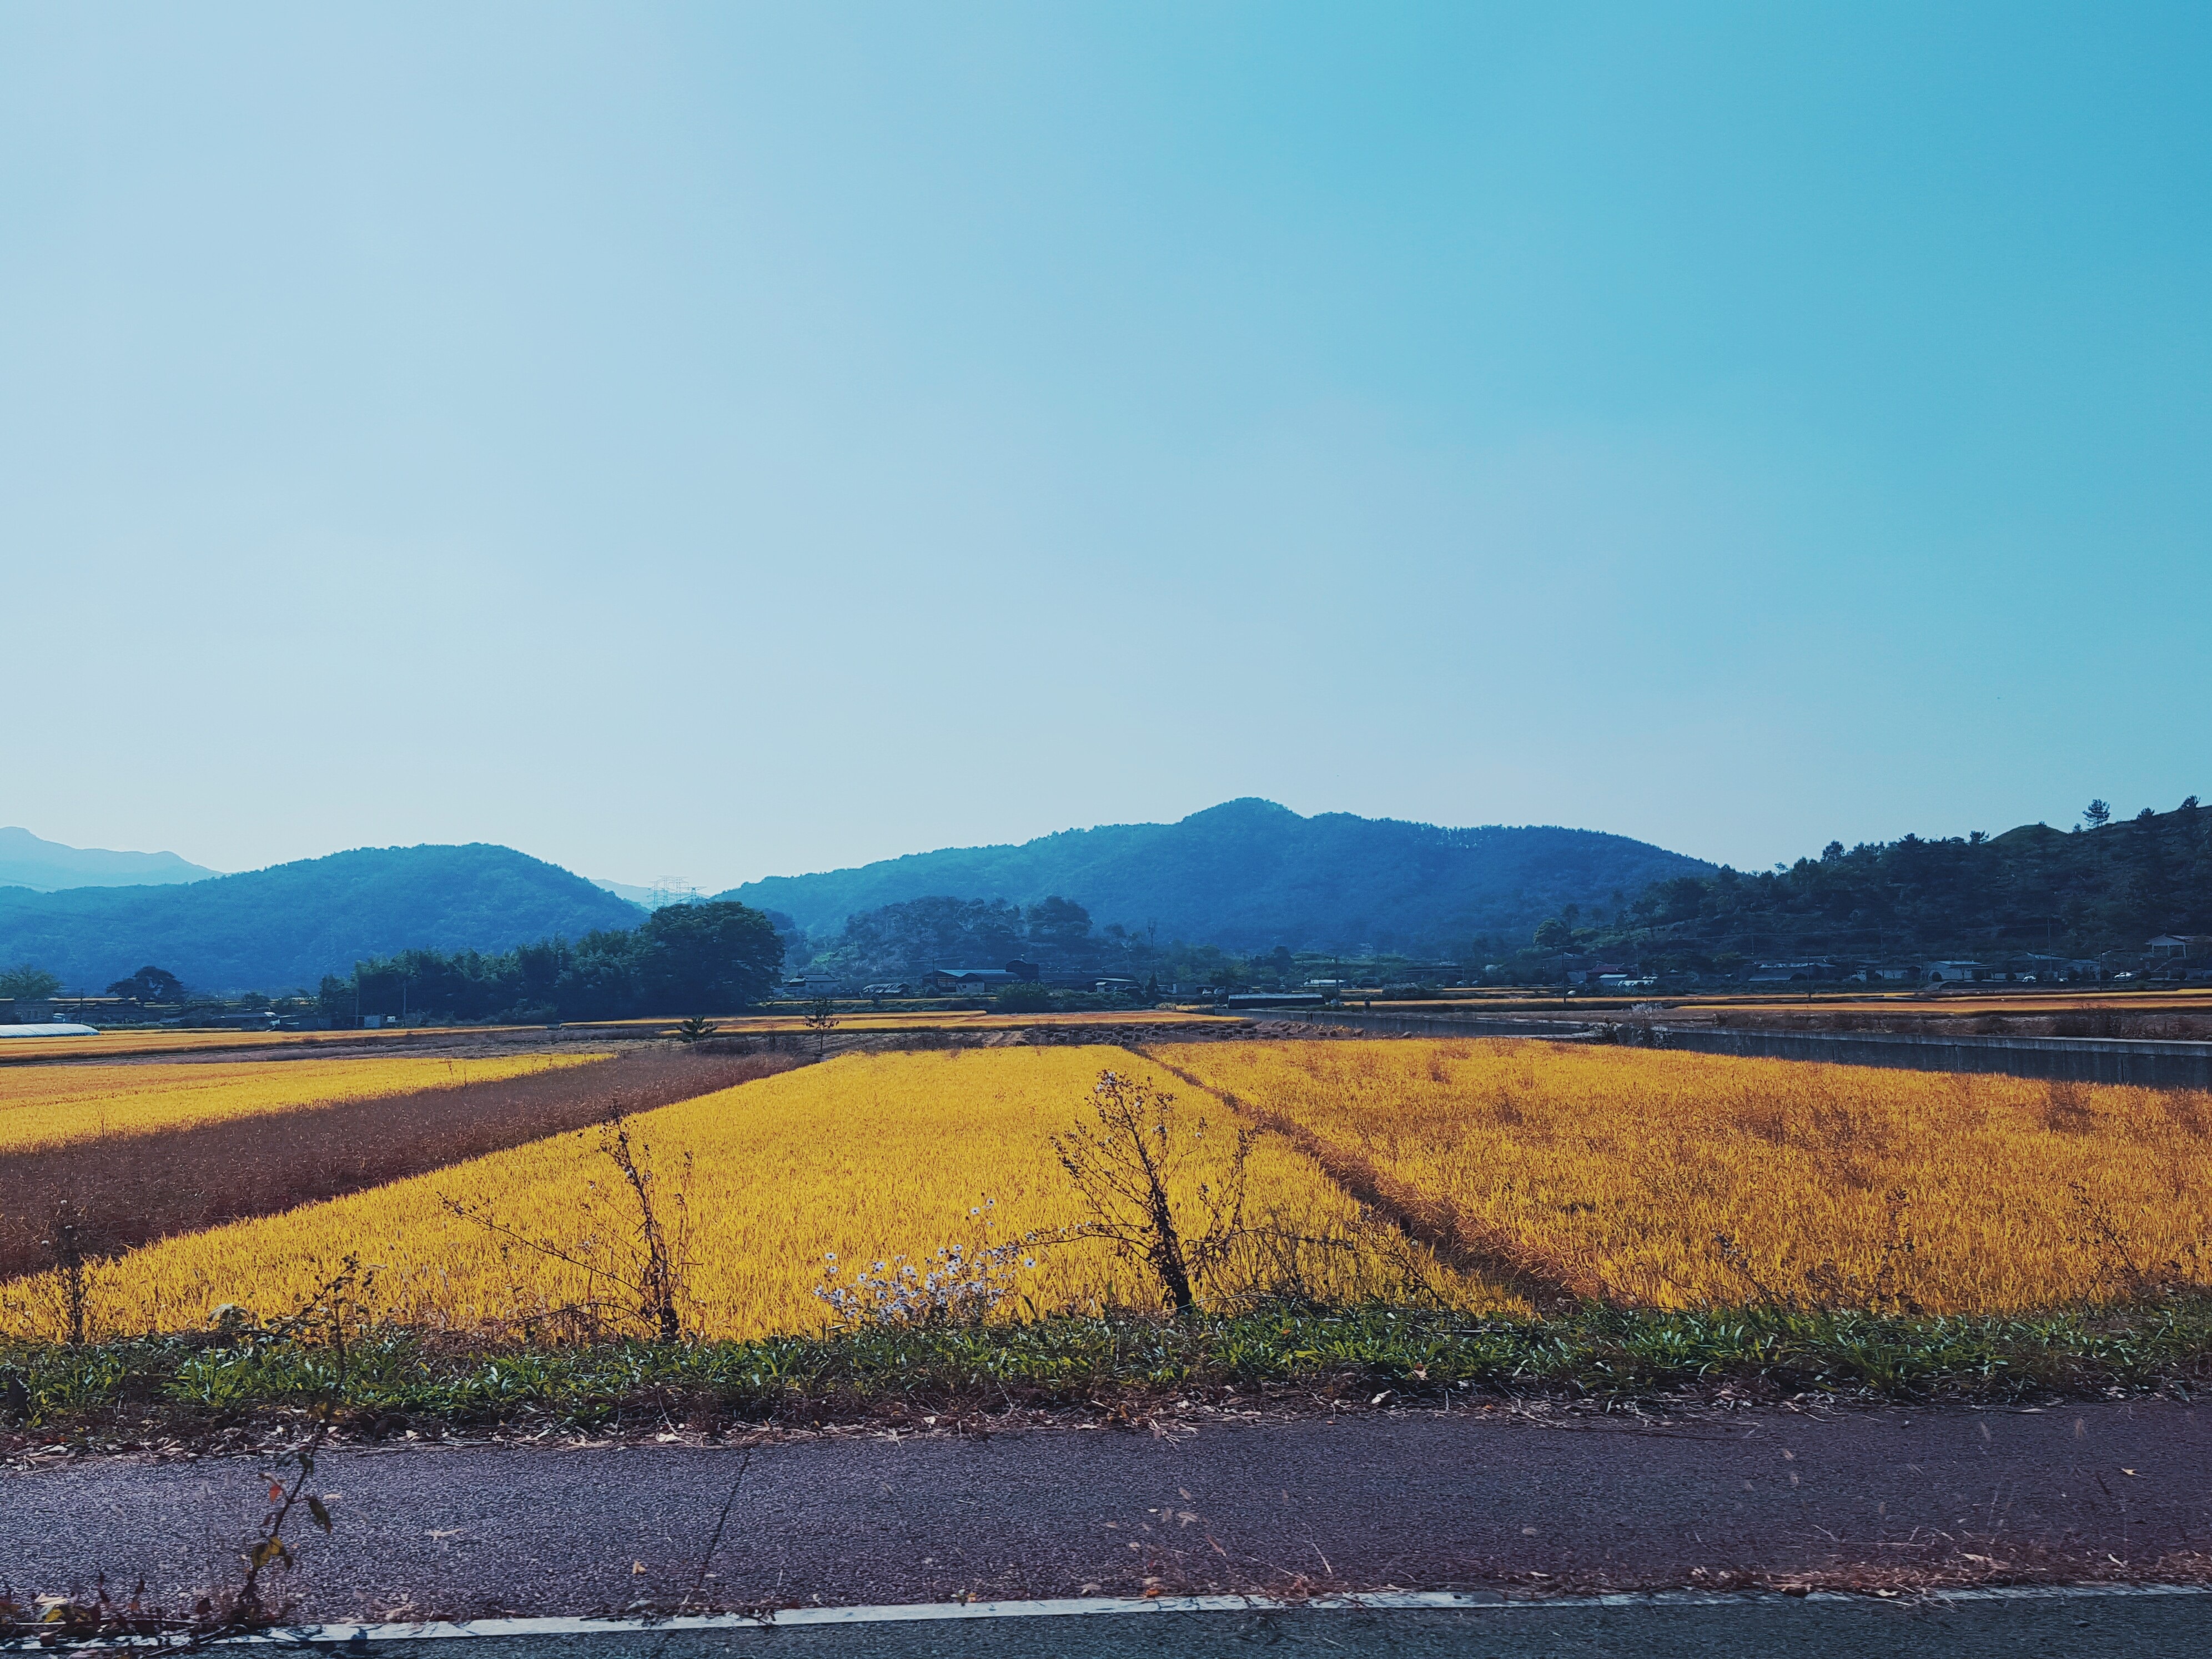
landscape, sea, coast, nature, grass, horizon, mountain, cloud, sky, wood, road, field, prairie, morning, hill, flower, lake, valley, country, autumn, reservoir, yellow, agriculture, plain, plateau, ch, fair, loch, rural area, haman, republic of korea, rice paddies, natural environment, geographical feature, mountainous landforms